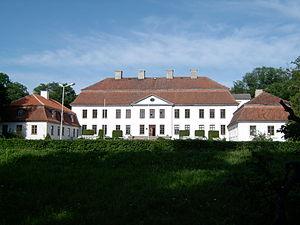
Le manoir de Suuremõisa, autrefois Manoir de Grossenhof est un manoir de l'époque baroque situé dans l'île d'Hiiumaa à l'ouest de Tallin en Estonie. Il se trouve dans le village de Suuremõisa et la commune de Pühalepa à l'est de l'île.
Hiiumaa est la deuxième plus grande île de l’Estonie, dans la mer Baltique, au nord de l’île de Saaremaa, dont elle n'est séparée que de 5,3 kilomètres. Le village de Rohuküla, sur la côte estonienne continentale, est distant de vingt-deux kilomètres. Administrativement, l'île appartient en totalité à la région du Hiiumaa. Elle a porté le nom de Dägo jusqu'en 1919.